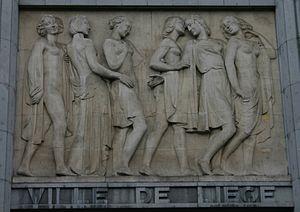
Athénée Léonie de Waha This is a photo of a monument in Wallonia, number: 62063-PEX-0024-01
L'Athénée Léonie de Waha est une école secondaire située dans le centre de la ville de Liège, sur le boulevard d'Avroy. L'établissement fait partie de l'Enseignement Communal Liégeois.